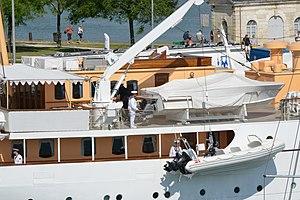
Des matelots du Dannebrog s’occupent du bateau pneumatique semi-rigide. Photographie prise depuis le café de l’Aquarium. Bassin des Chalutiers. La Rochelle, Charente-Maritime, France.
Une annexe est une petite embarcation, à rame, à perche ou à moteur, n’excédant généralement pas 2 à 3m, permettant de faire les allers retours entre le port ou le rivage et un plus gros bateau en mouillage au large.